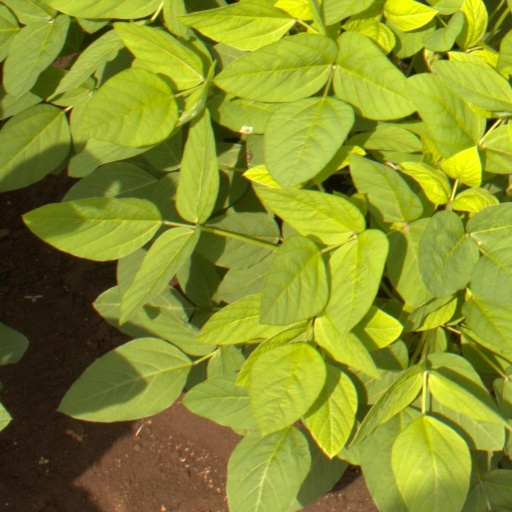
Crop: soybean